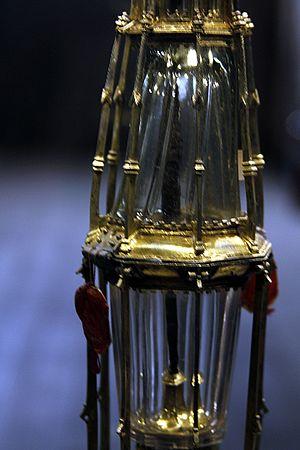
Les Saints Clous appelé aussi Clous de la Sainte Croix sont des reliques chrétiennes ayant servi lors de la crucifixion du Christ. Selon la tradition chrétienne ils seraient au nombre de trois.